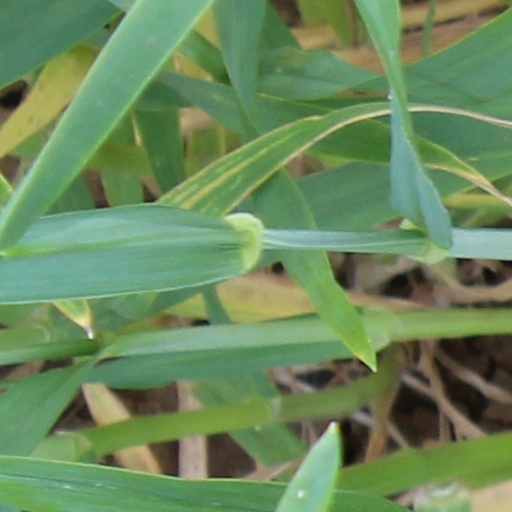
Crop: wheat